Artificial gene synthesis

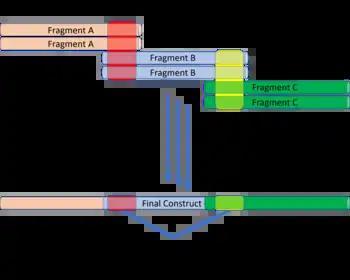
Long-overlap-based assembly methods require the presence of long overlap regions on the DNA parts that are to be assembled. This enables the construction of complementary overhangs that can anneal via complementary base pairing. There exist a variety of methods, e.g. Gibson assembly, CPEC, MODAL that make use of this concept to assemble DNA.

There have been a variety of long-overlap-based assembly methods developed in recent years. One of the most commonly used methods, the Gibson assembly method, was developed in 2009, and provides a one-pot DNA assembly method that does not require the use of restriction enzymes or integrases. Other similar overlap-based assembly methods include Circular Polymerase Extension Cloning (CPEC), Sequence and Ligase Independent Cloning (SLIC) and Seamless Ligation Cloning Extract (SLiCE). Despite the presence of many overlap assembly methods, the Gibson assembly method is still the most popular. Besides the methods listed above, other researchers have built on the concepts used in Gibson assembly and other assembly methods to develop new assembly strategies like the Modular Overlap-Directed Assembly with Linkers (MODAL) strategy, or the Biopart Assembly Standard for Idempotent Cloning (BASIC) method.